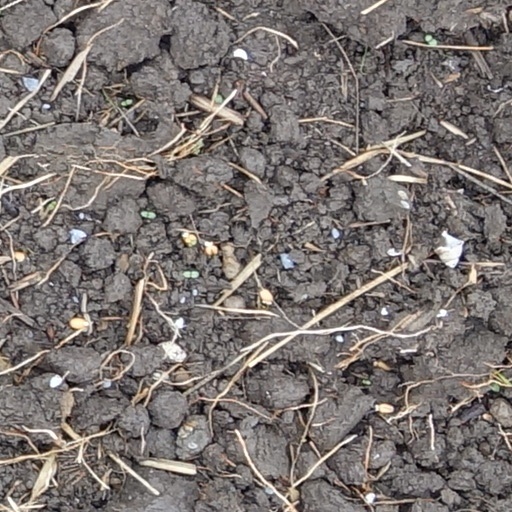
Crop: wheat